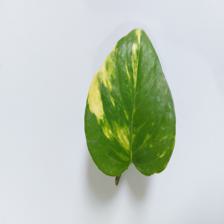
Label: Healthy